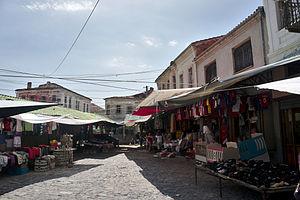
Le Marché de Korçë. Albanie